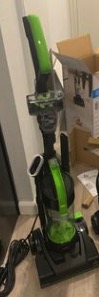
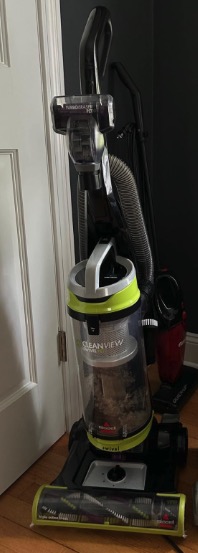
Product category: items_vacuum
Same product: no